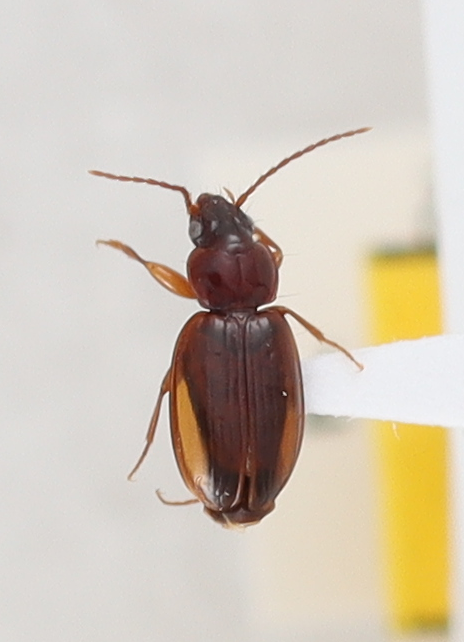
Scientific name: Trechus obtusus
Plot: 14
Trap: E
Collected: 20201013